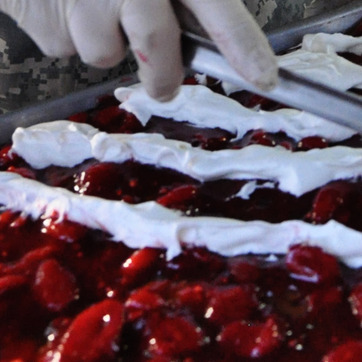
Material: food